Durban

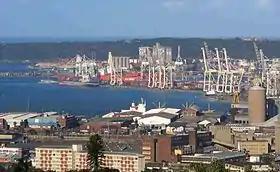
Durban Harbour

Durban has a long tradition as a port city. The Port of Durban, formerly known as Port Natal, is one of the few natural harbours between Port Elizabeth and Maputo, and is also located at the beginning of a particular weather phenomenon that can cause extremely violent seas. These two features made Durban an extremely busy port of call for ship repairs when the port was opened in the 1840s.